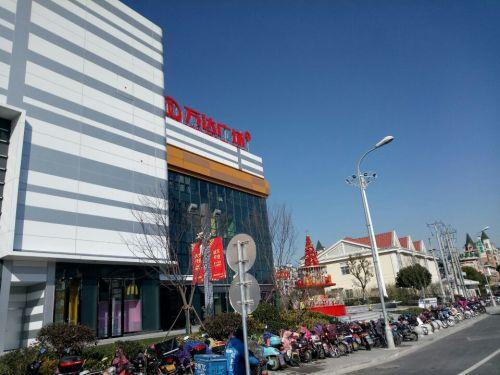
地标名称：万达广场(上海颛桥店)
所在城市：上海市·闵行区